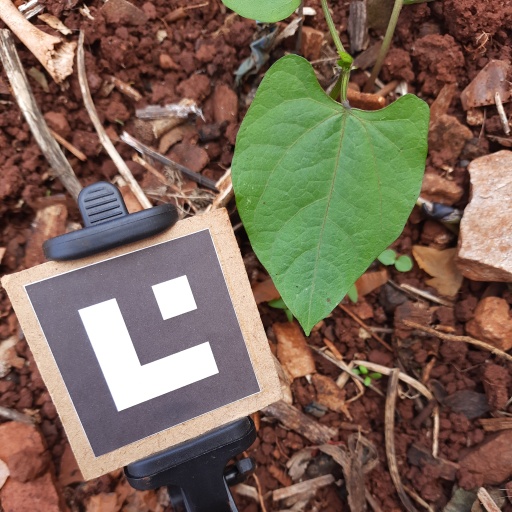
Observations: flat surface, no eating holes, under shade